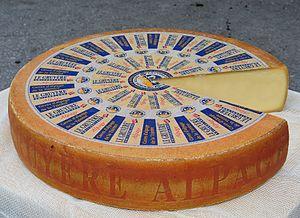
Gruyère d'alpage N°6062 à La Tzintre (Val-de-Charmey, district de la Gruyère, Fribourg, Suisse